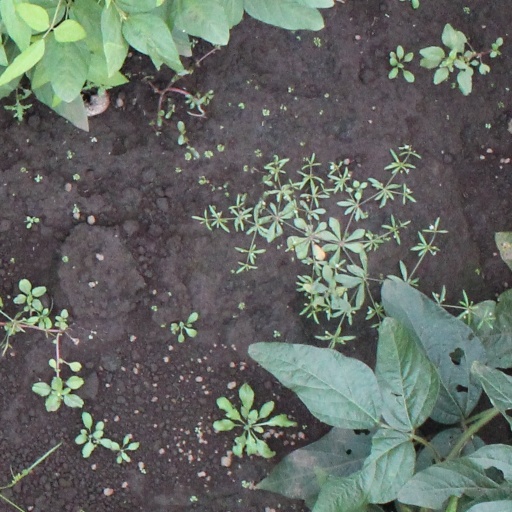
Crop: soybean